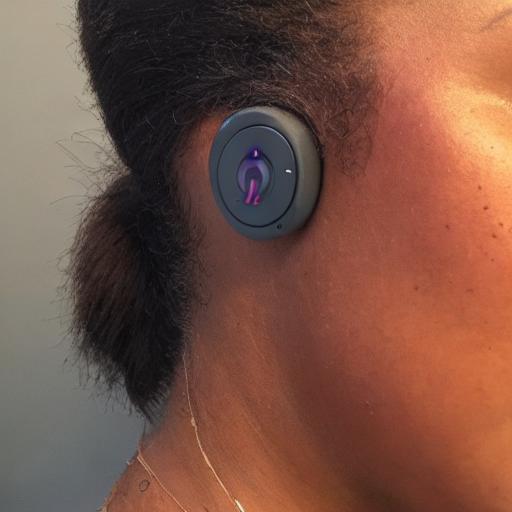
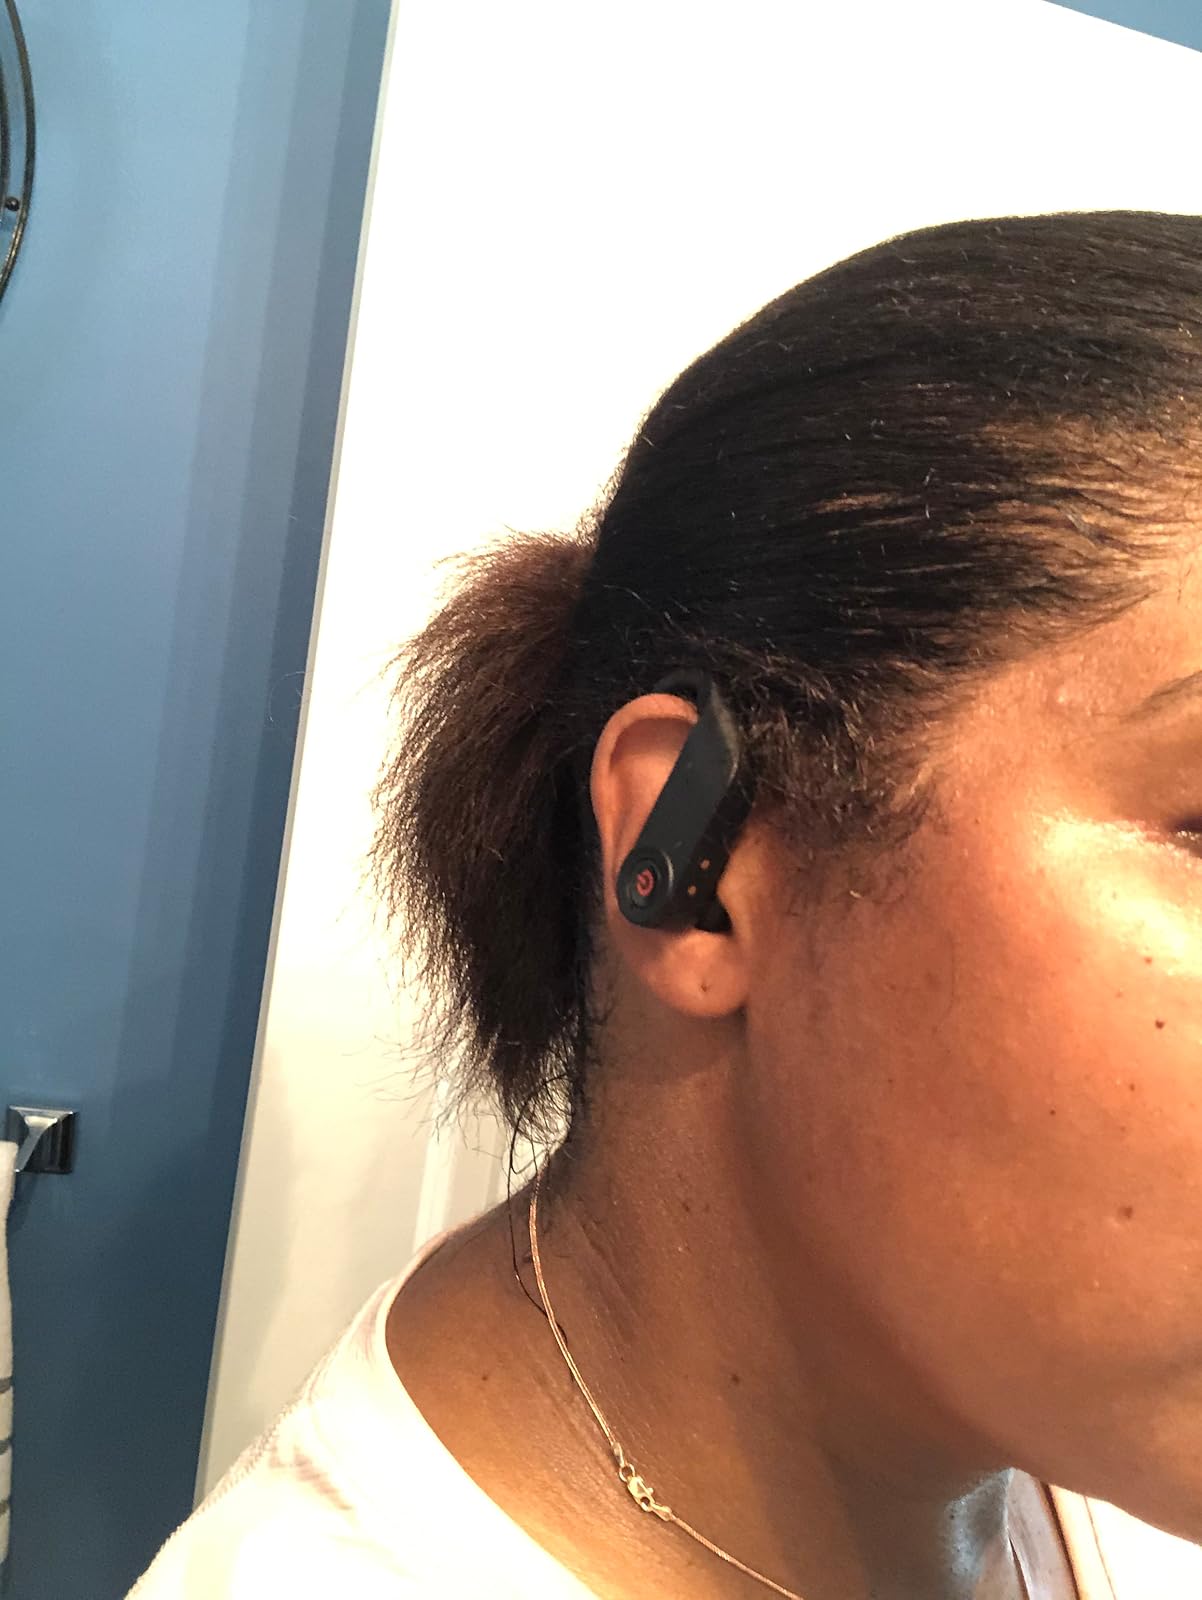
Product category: earbuds
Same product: no